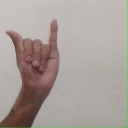
अक्षर: य